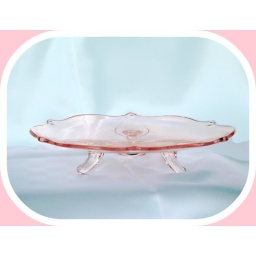
Small 8&amp;quot; Lancaster cake plate in Petal pattern. Depression glass. April 2009.